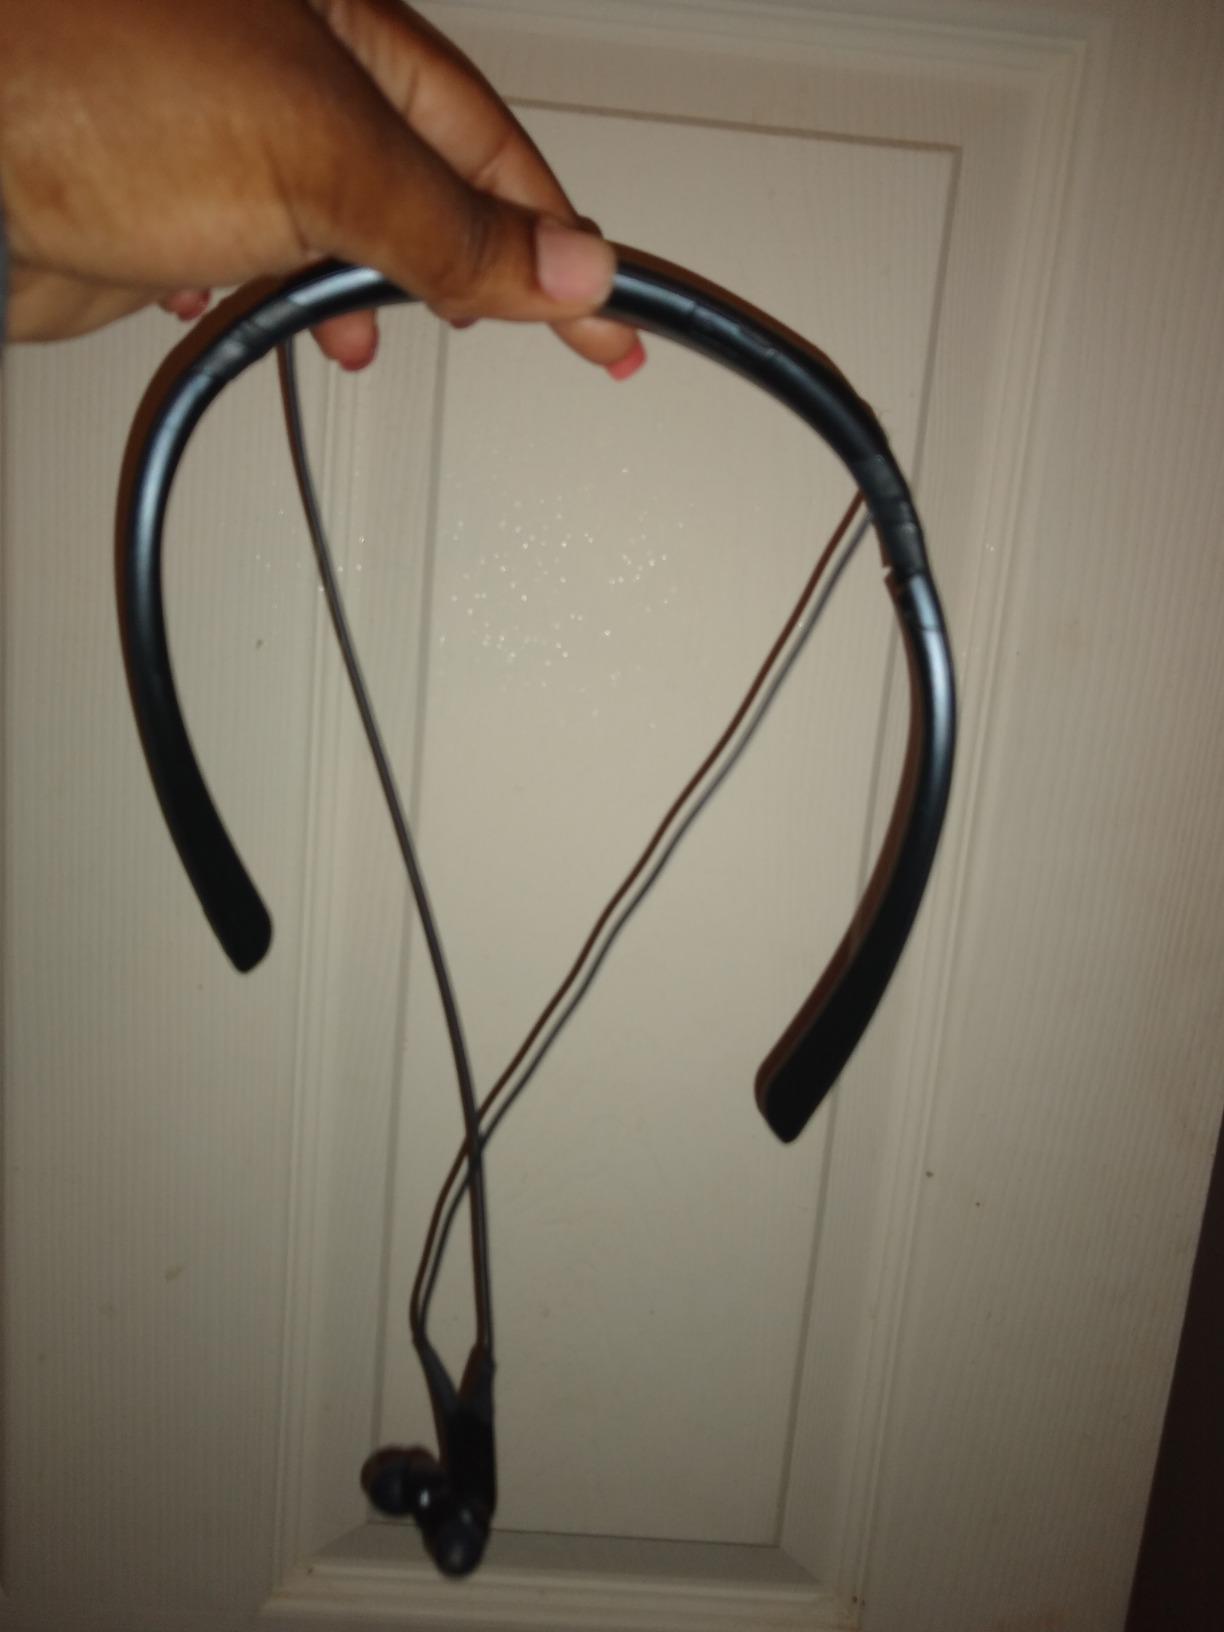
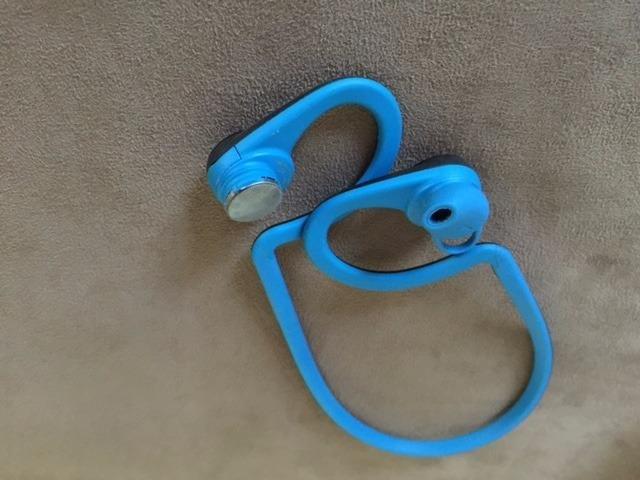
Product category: headphones
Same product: no